Anderston

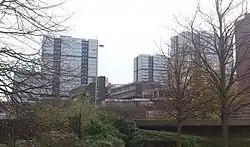
Anderston Centre (now known as Cadogan Square), built at the turn of the 1970s, was the flagship development of the regenerated Anderston, but would ultimately prove controversial. 2011 image.

Throughout the first half of the 20th century, even though it had been a part of Glasgow since 1846, Anderston remained in many respects like a large village within a city. There was a strong sense of local identity (which still survives to this day), with the area being well-served and self-contained in regard to shops, cinemas and places of employment. Like many other similar areas of Glasgow, relatives and friends tended to live locally (often in the same building), and everyone knew everyone else in the area, to a large extent. But this situation would change in the post-war era.